Demid Pyanda

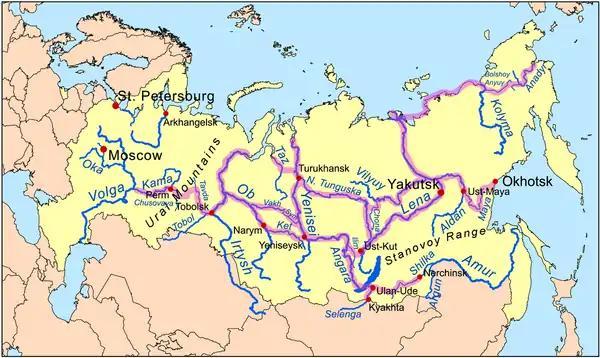
Siberian river routes. Pyanda's route was from Turukhansk upstream the N. Tunguska to the Lena River, then downstream Lena to the location of future Yakutsk, then back upstream and via the Angara River back to the Yenisei.

Demid Sofonovich Pyanda came to prominence in Mangazeya around 1619, coming there from the Yeniseysky ostrog. He had some money and riches of unknown origin. Taking about 40 men with him, he went to Turukhansk on the Yenisey near the mouth of the Lower Tunguska (or Nizhnyaya Tunguska in Russian). While buying furs from the locals there, he heard stories about a large river to the east of the Lower Tunguska, called "Elyu-ene", which in Evenk language means ""large river"". Russians, in their own manner, rendered it to "Lena" (a shorter form of the Russian feminine name Yelena, corresponding to Helen).